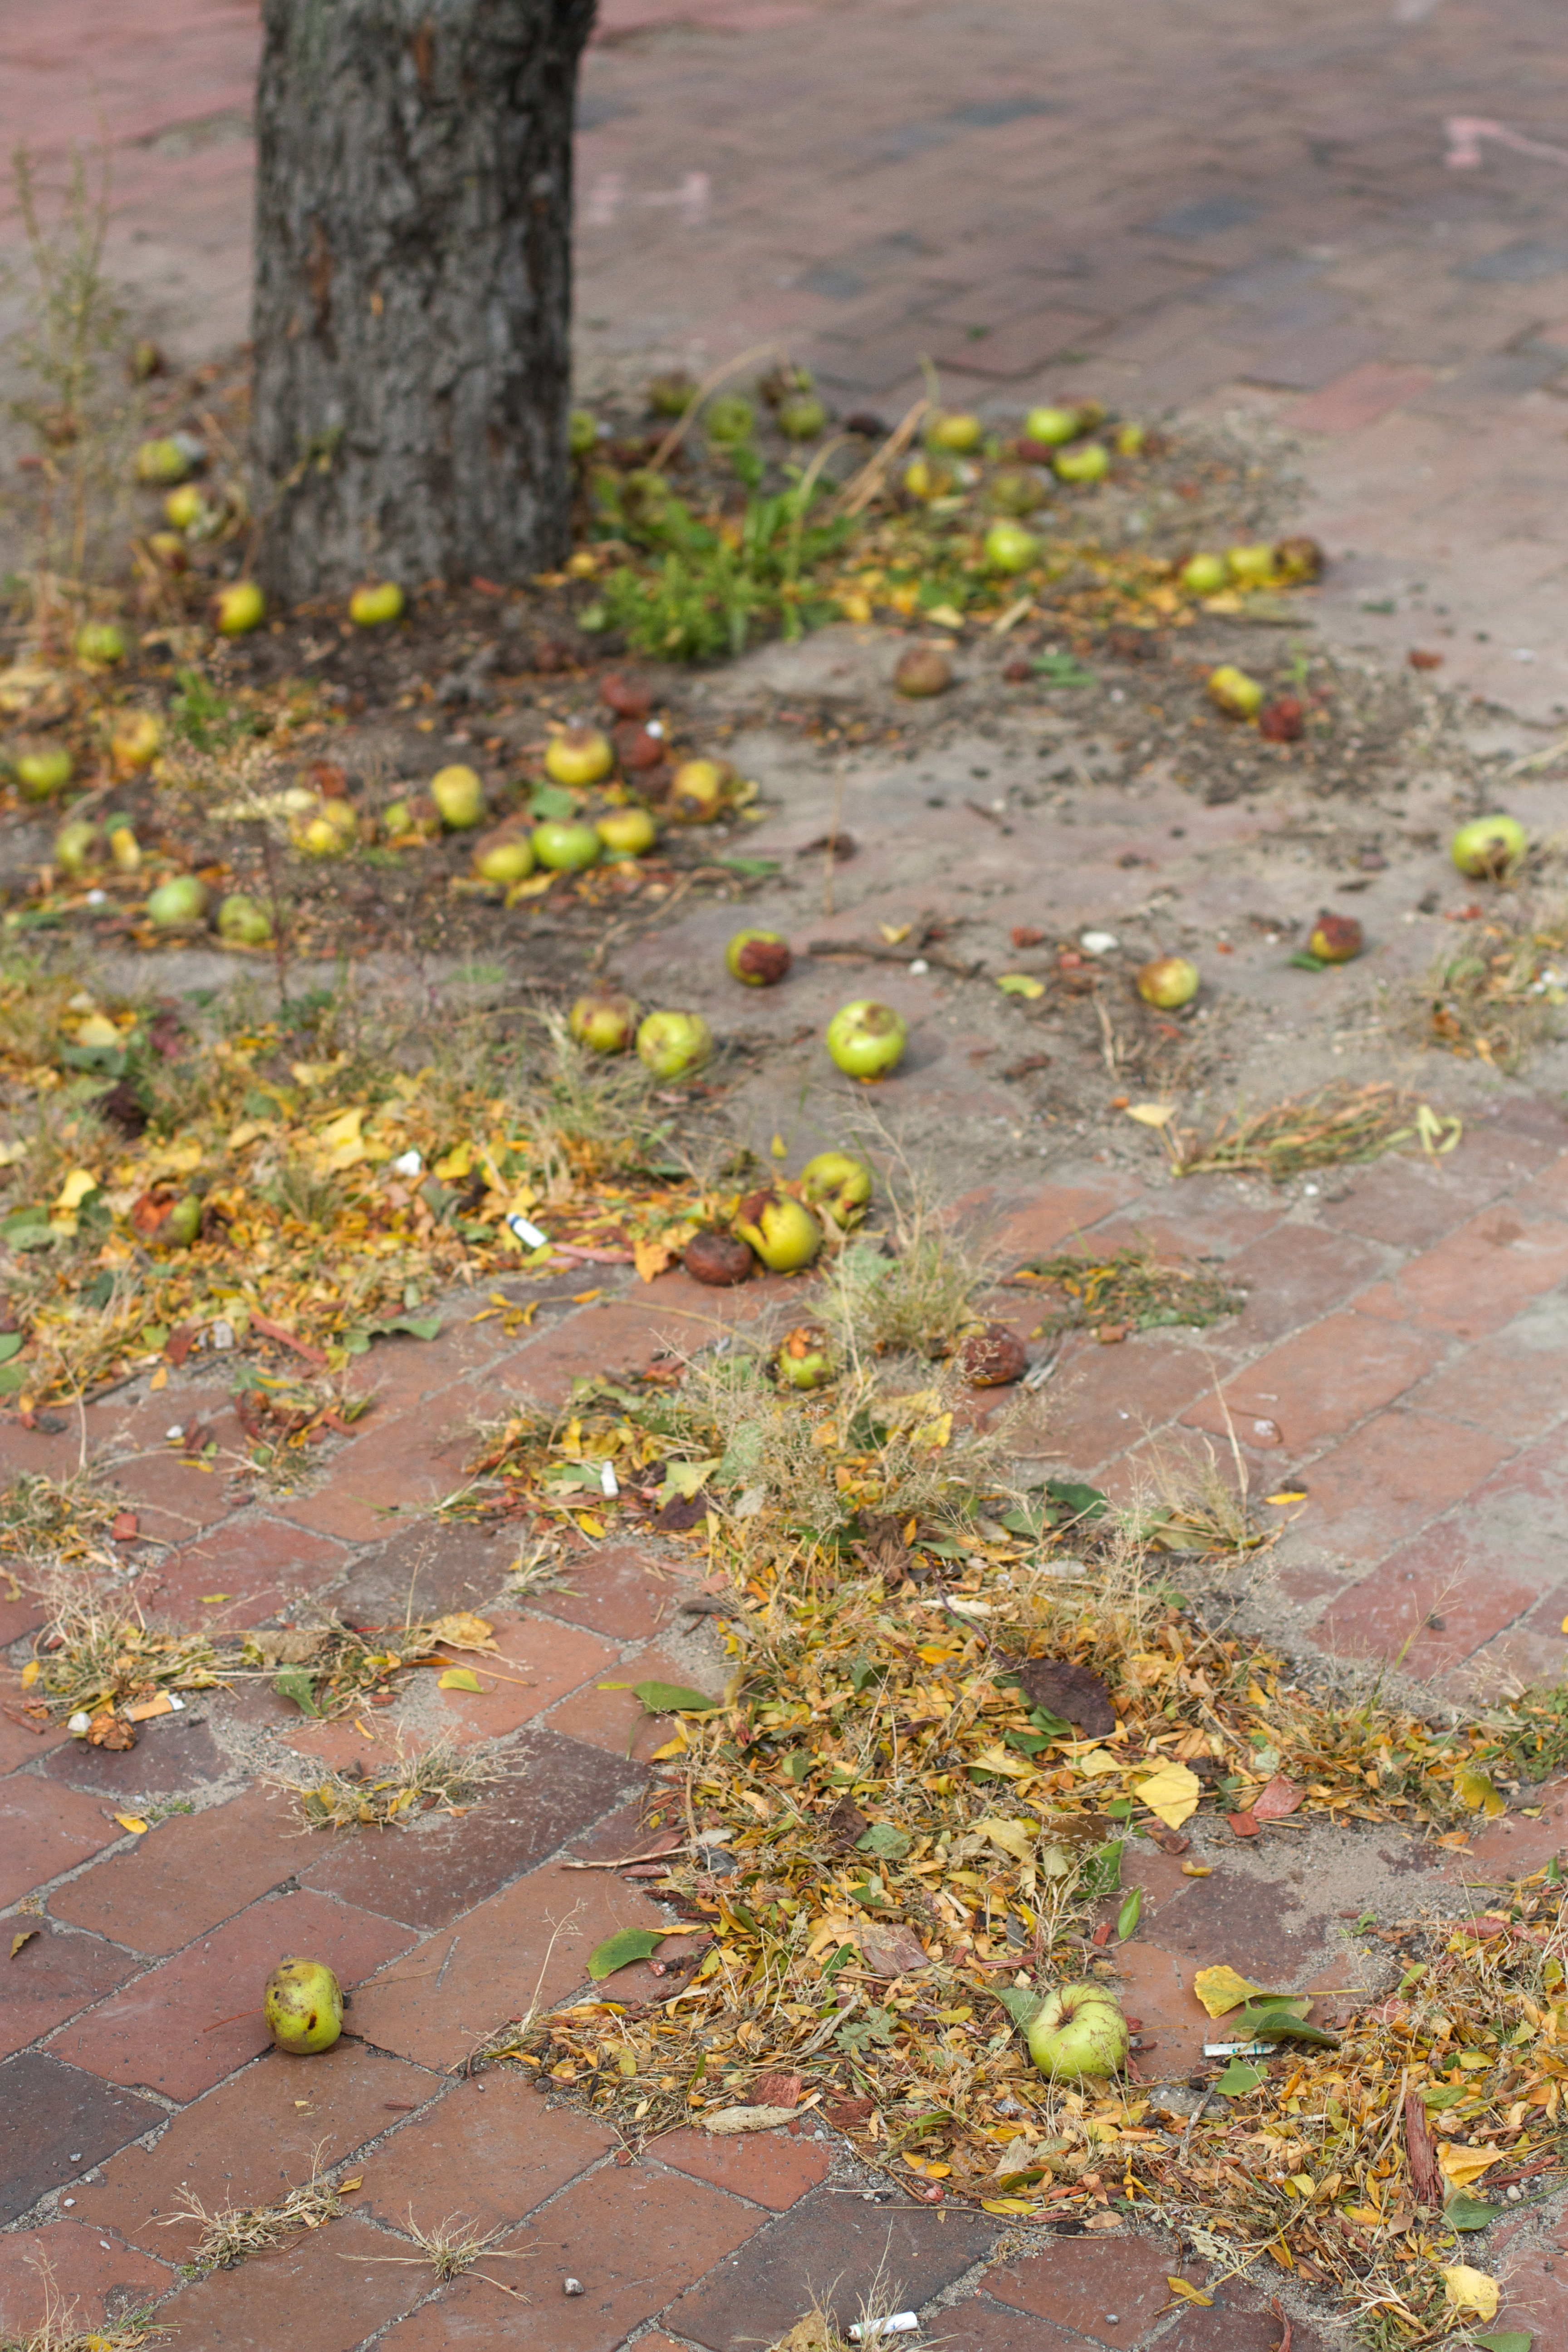
apple, tree, grass, plant, lawn, leaf, flower, autumn, soil, season, woodland, road surface